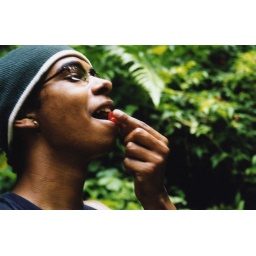
a local boy that went hiking with us eats some berries that he picked in the forest